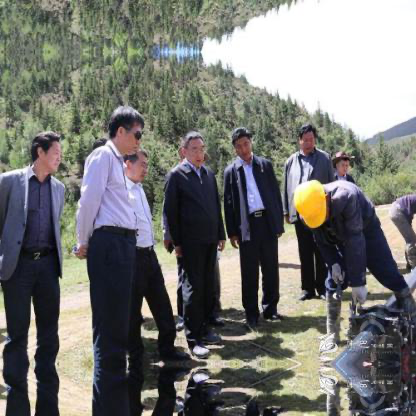
Objects in the image:
label: helmet